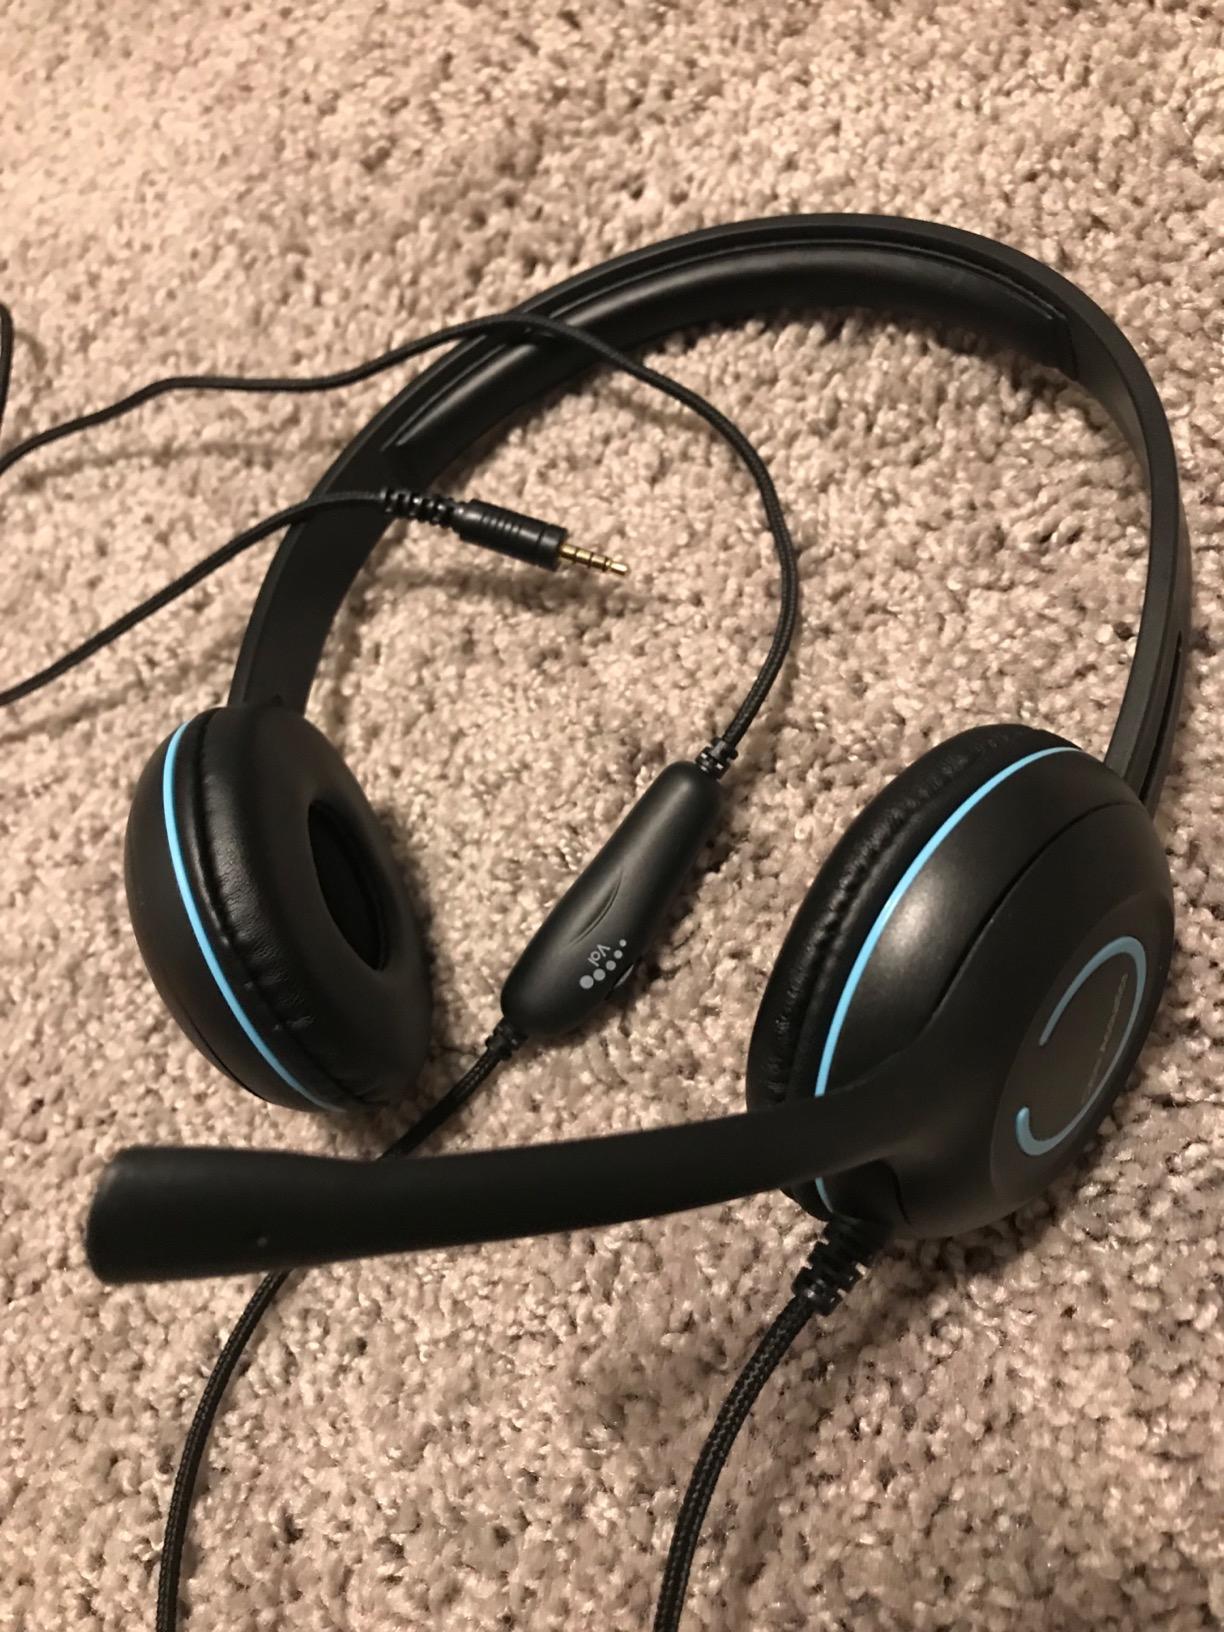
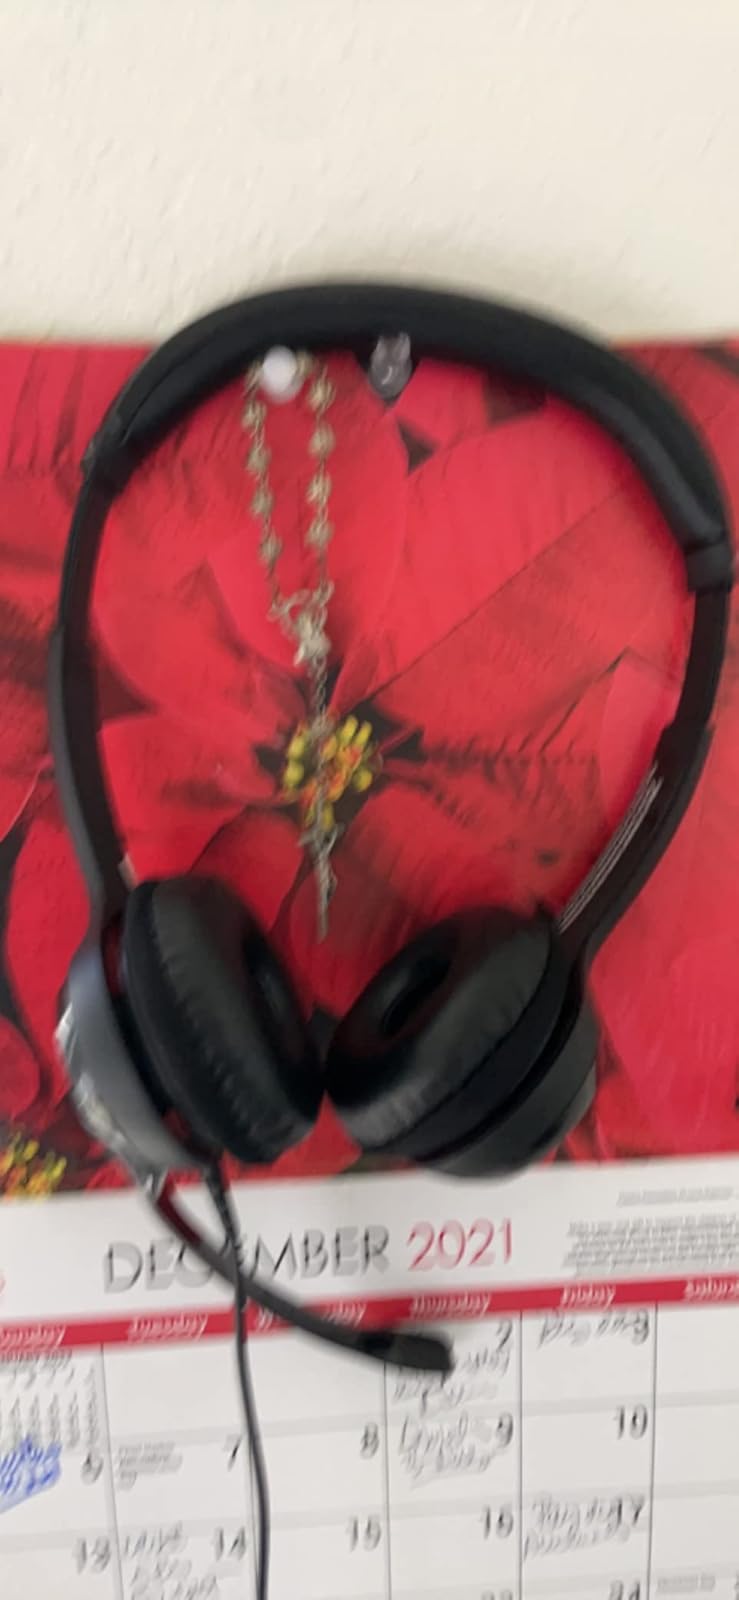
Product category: headphones
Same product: no